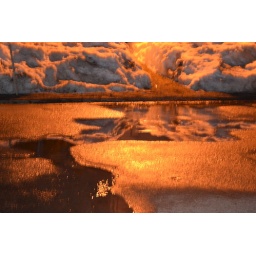
What looks like clouds over a river at first is a melting snowbank reflected over a puddle